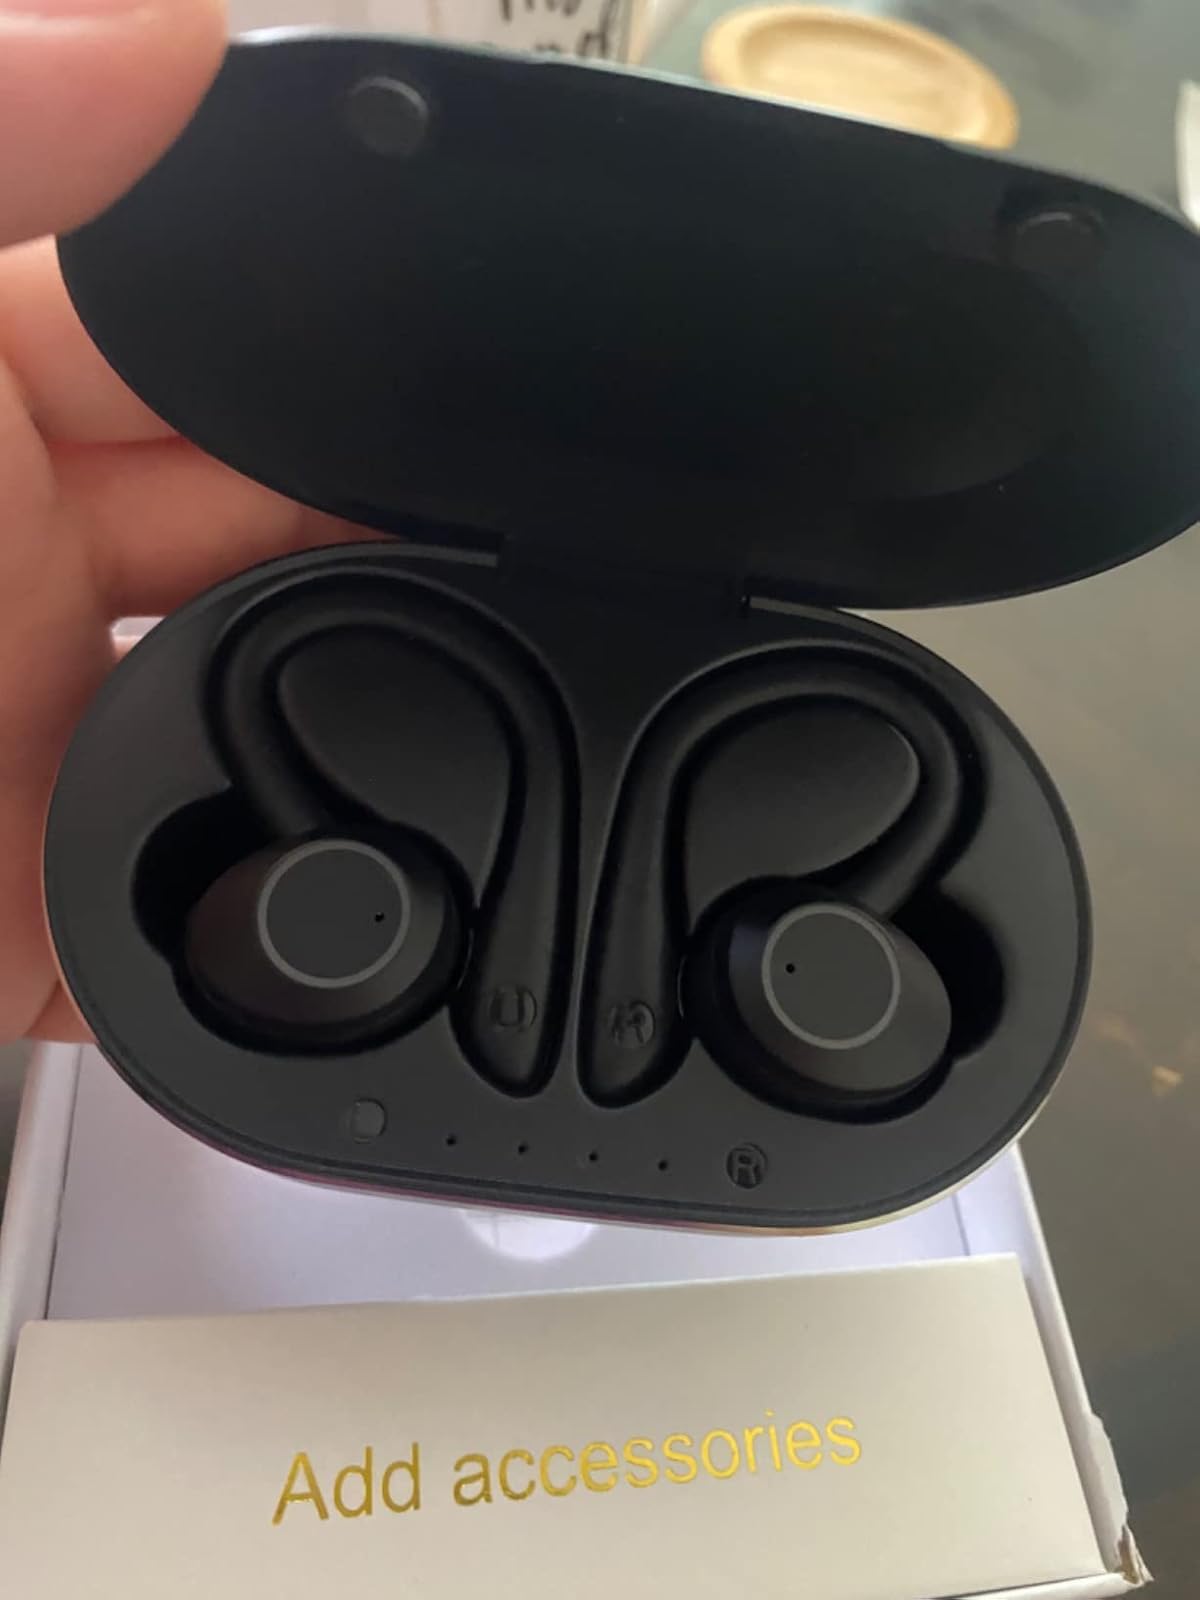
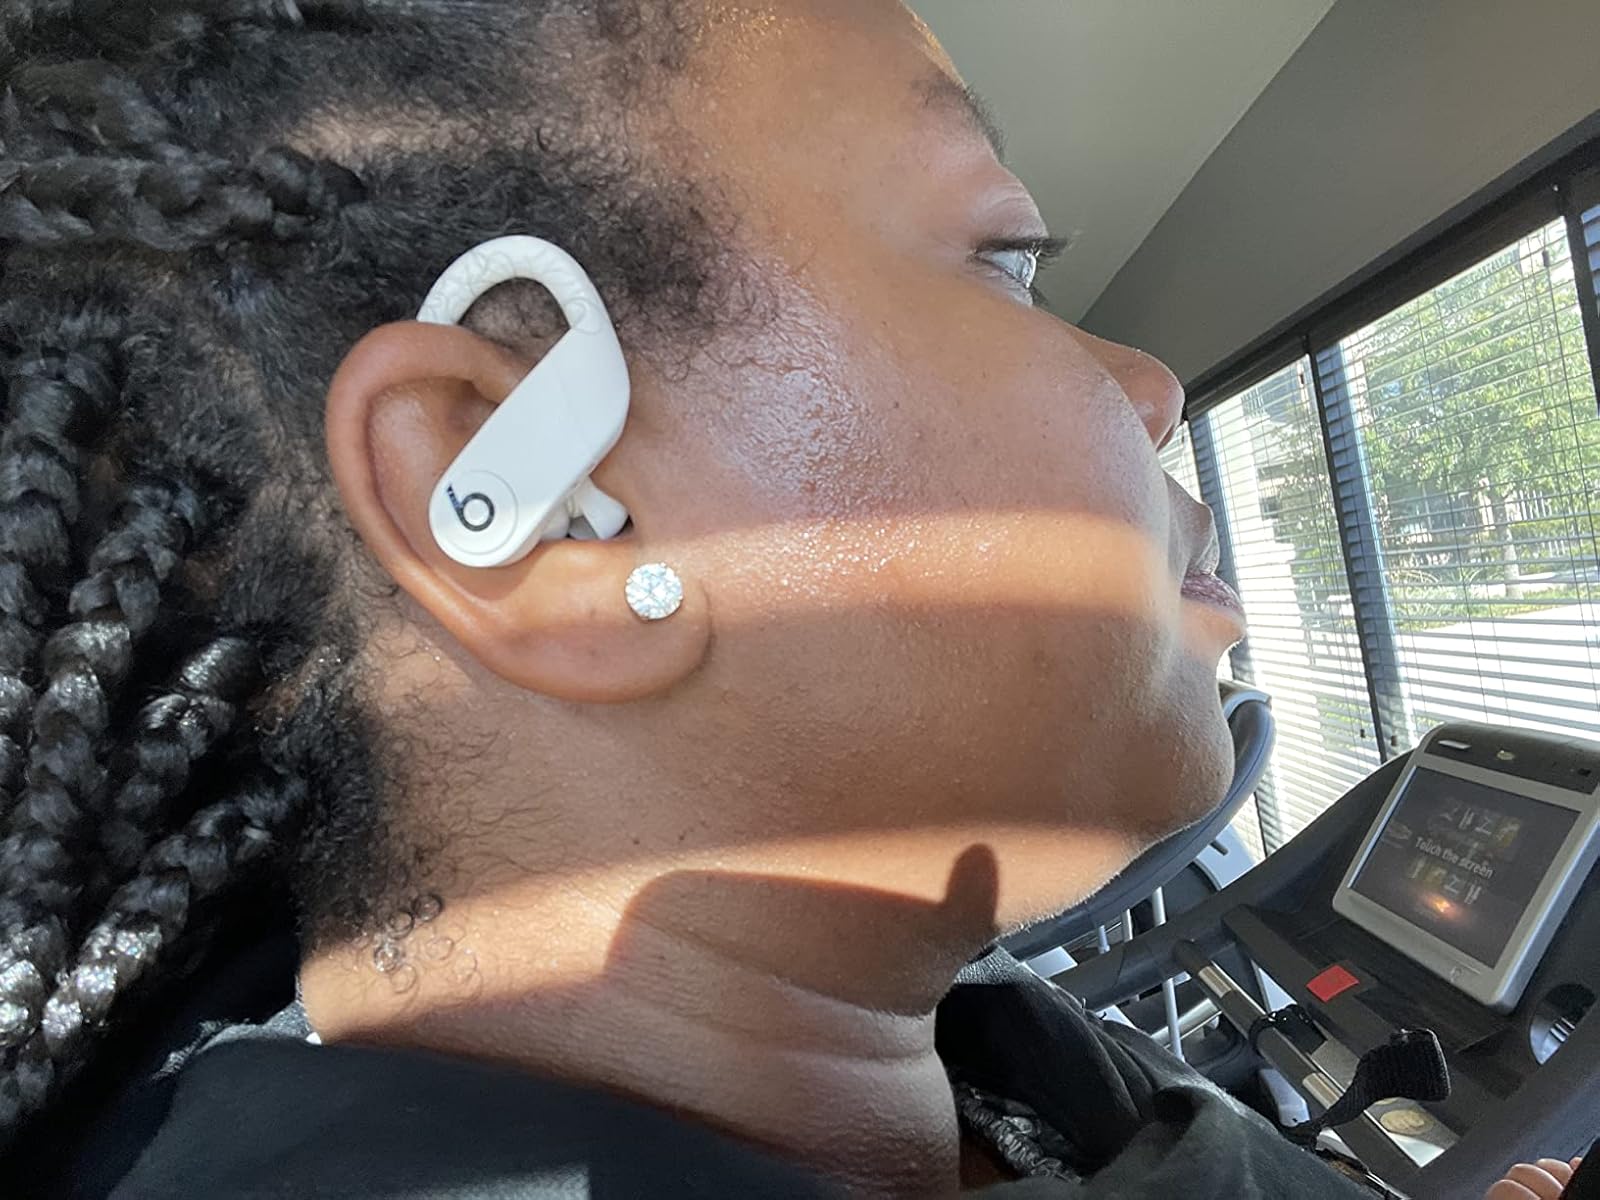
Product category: earbuds
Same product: no